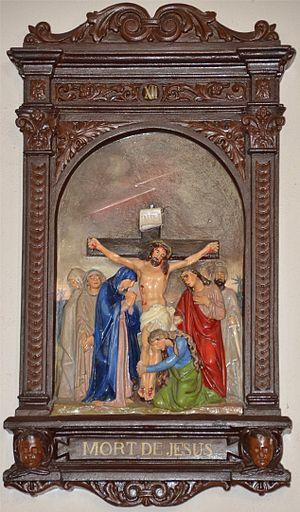
Station 12 du Chemin de Croix de l'église du Christ-Roi de Fey.
L'église du Christ-Roi de Fey est une église, orientée d'est en ouest, construite entre 1947 et 1950 pour remplacer l'ancienne chapelle de la Martenette. Elle est dédiée au Christ-Roi et sa fête patronale se déroule à la fin du mois de novembre, qui marque également le début de l'année liturgique. À l'origine, l'église de Fey faisait partie de la paroisse Saint-Léger de Nendaz qui aujourd'hui fait partie de la paroisse du secteur de Nendaz, Les Agettes, Salins, Veysonnaz.